Mara Maionchi

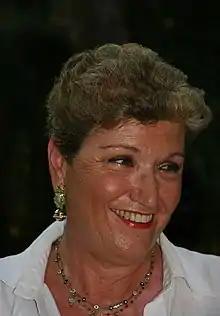
Maionchi in 2008

Mara began her career in 1967, as secretary in the "Ariston Records" press office, working with Ornella Vanoni and Mino Reitano. She is married with Alberto Salerno (son of Nicola Salerno, songwriter of hits like "Torero", "Tu vuò fà l'americano", "Guaglione", "Non ho l'età" e "Un ragazzo di strada") and has two daughters Giulia and Camilla, who are her press officers.